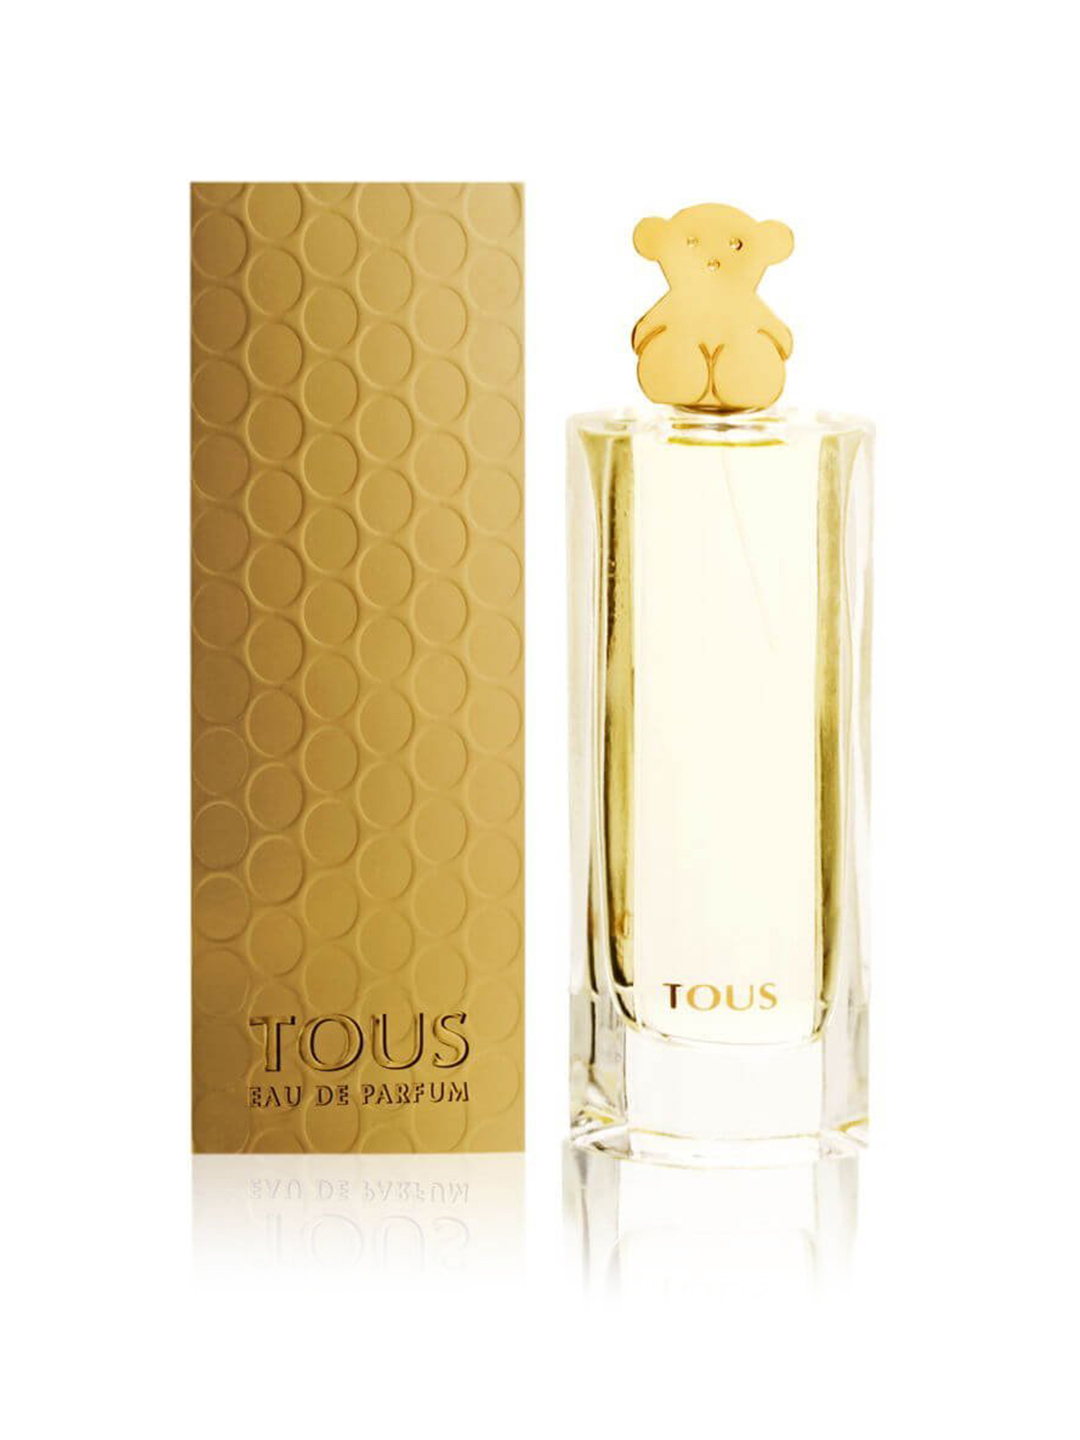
TOUS Women Gold Eau De Parfum 90 ml
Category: Personal Care / Fragrance / Perfume and Body Mist
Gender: Women
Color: Gold
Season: Spring 2017
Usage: Casual